James Constable

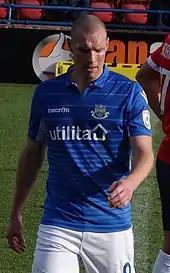
Constable playing for Eastleigh in 2017

Having been one goal short of equalling Oxford's club record for goals scored of 107, Constable turned down a new contract with the club to sign for newly promoted Conference Premier team Eastleigh on 21 May 2014 on a two-year contract. He made his debut in a 3–0 away victory over Nuneaton Town on the opening day of 2014–15 on 9 August 2014.